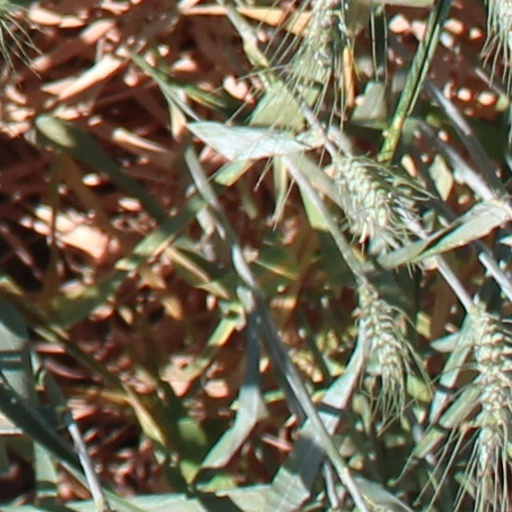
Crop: wheat